Walt Mink

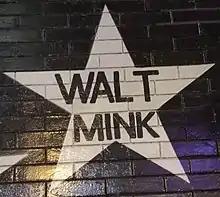
Walt Mink's star on the outside mural of the Minneapolis nightclub First Avenue

Meanwhile, the band's business infrastructure was eroding badly; within a matter of weeks in mid-1997, the group, who had been dropped by their management the previous year, was dropped by their booking agent and accountant, and with no money coming in there was virtually no way to pay for a tour. John Szuch, the label head of Deep Elm, got them a new booking agent and gave them a small amount of tour support, but his label's modest financial resources were no match for the demands of a band on an extensive tour.